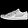
Label: Sneaker